Peanut butter cup

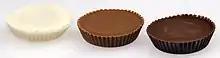
Peanut butter cups made with white, milk, and dark chocolate

Peanut butter cups are made with different variations, such as using white chocolate, dark chocolate, or chocolate-flavored peanut filling. The first variation marketed by Reese's used crunchy peanut butter in 1976. Some have been one-time thematic variations, such as Reese's banana-flavored Elvis Special Edition in 2007.